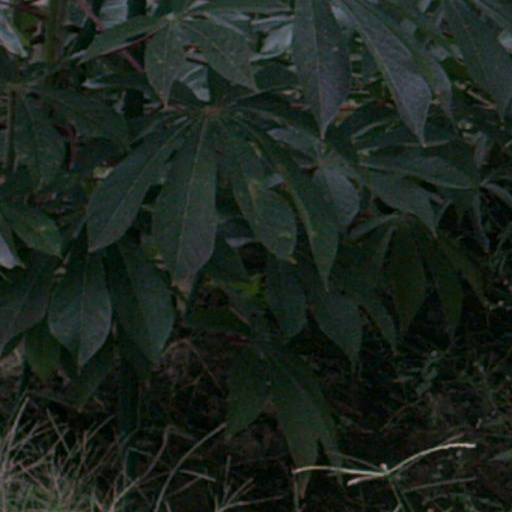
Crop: cassava